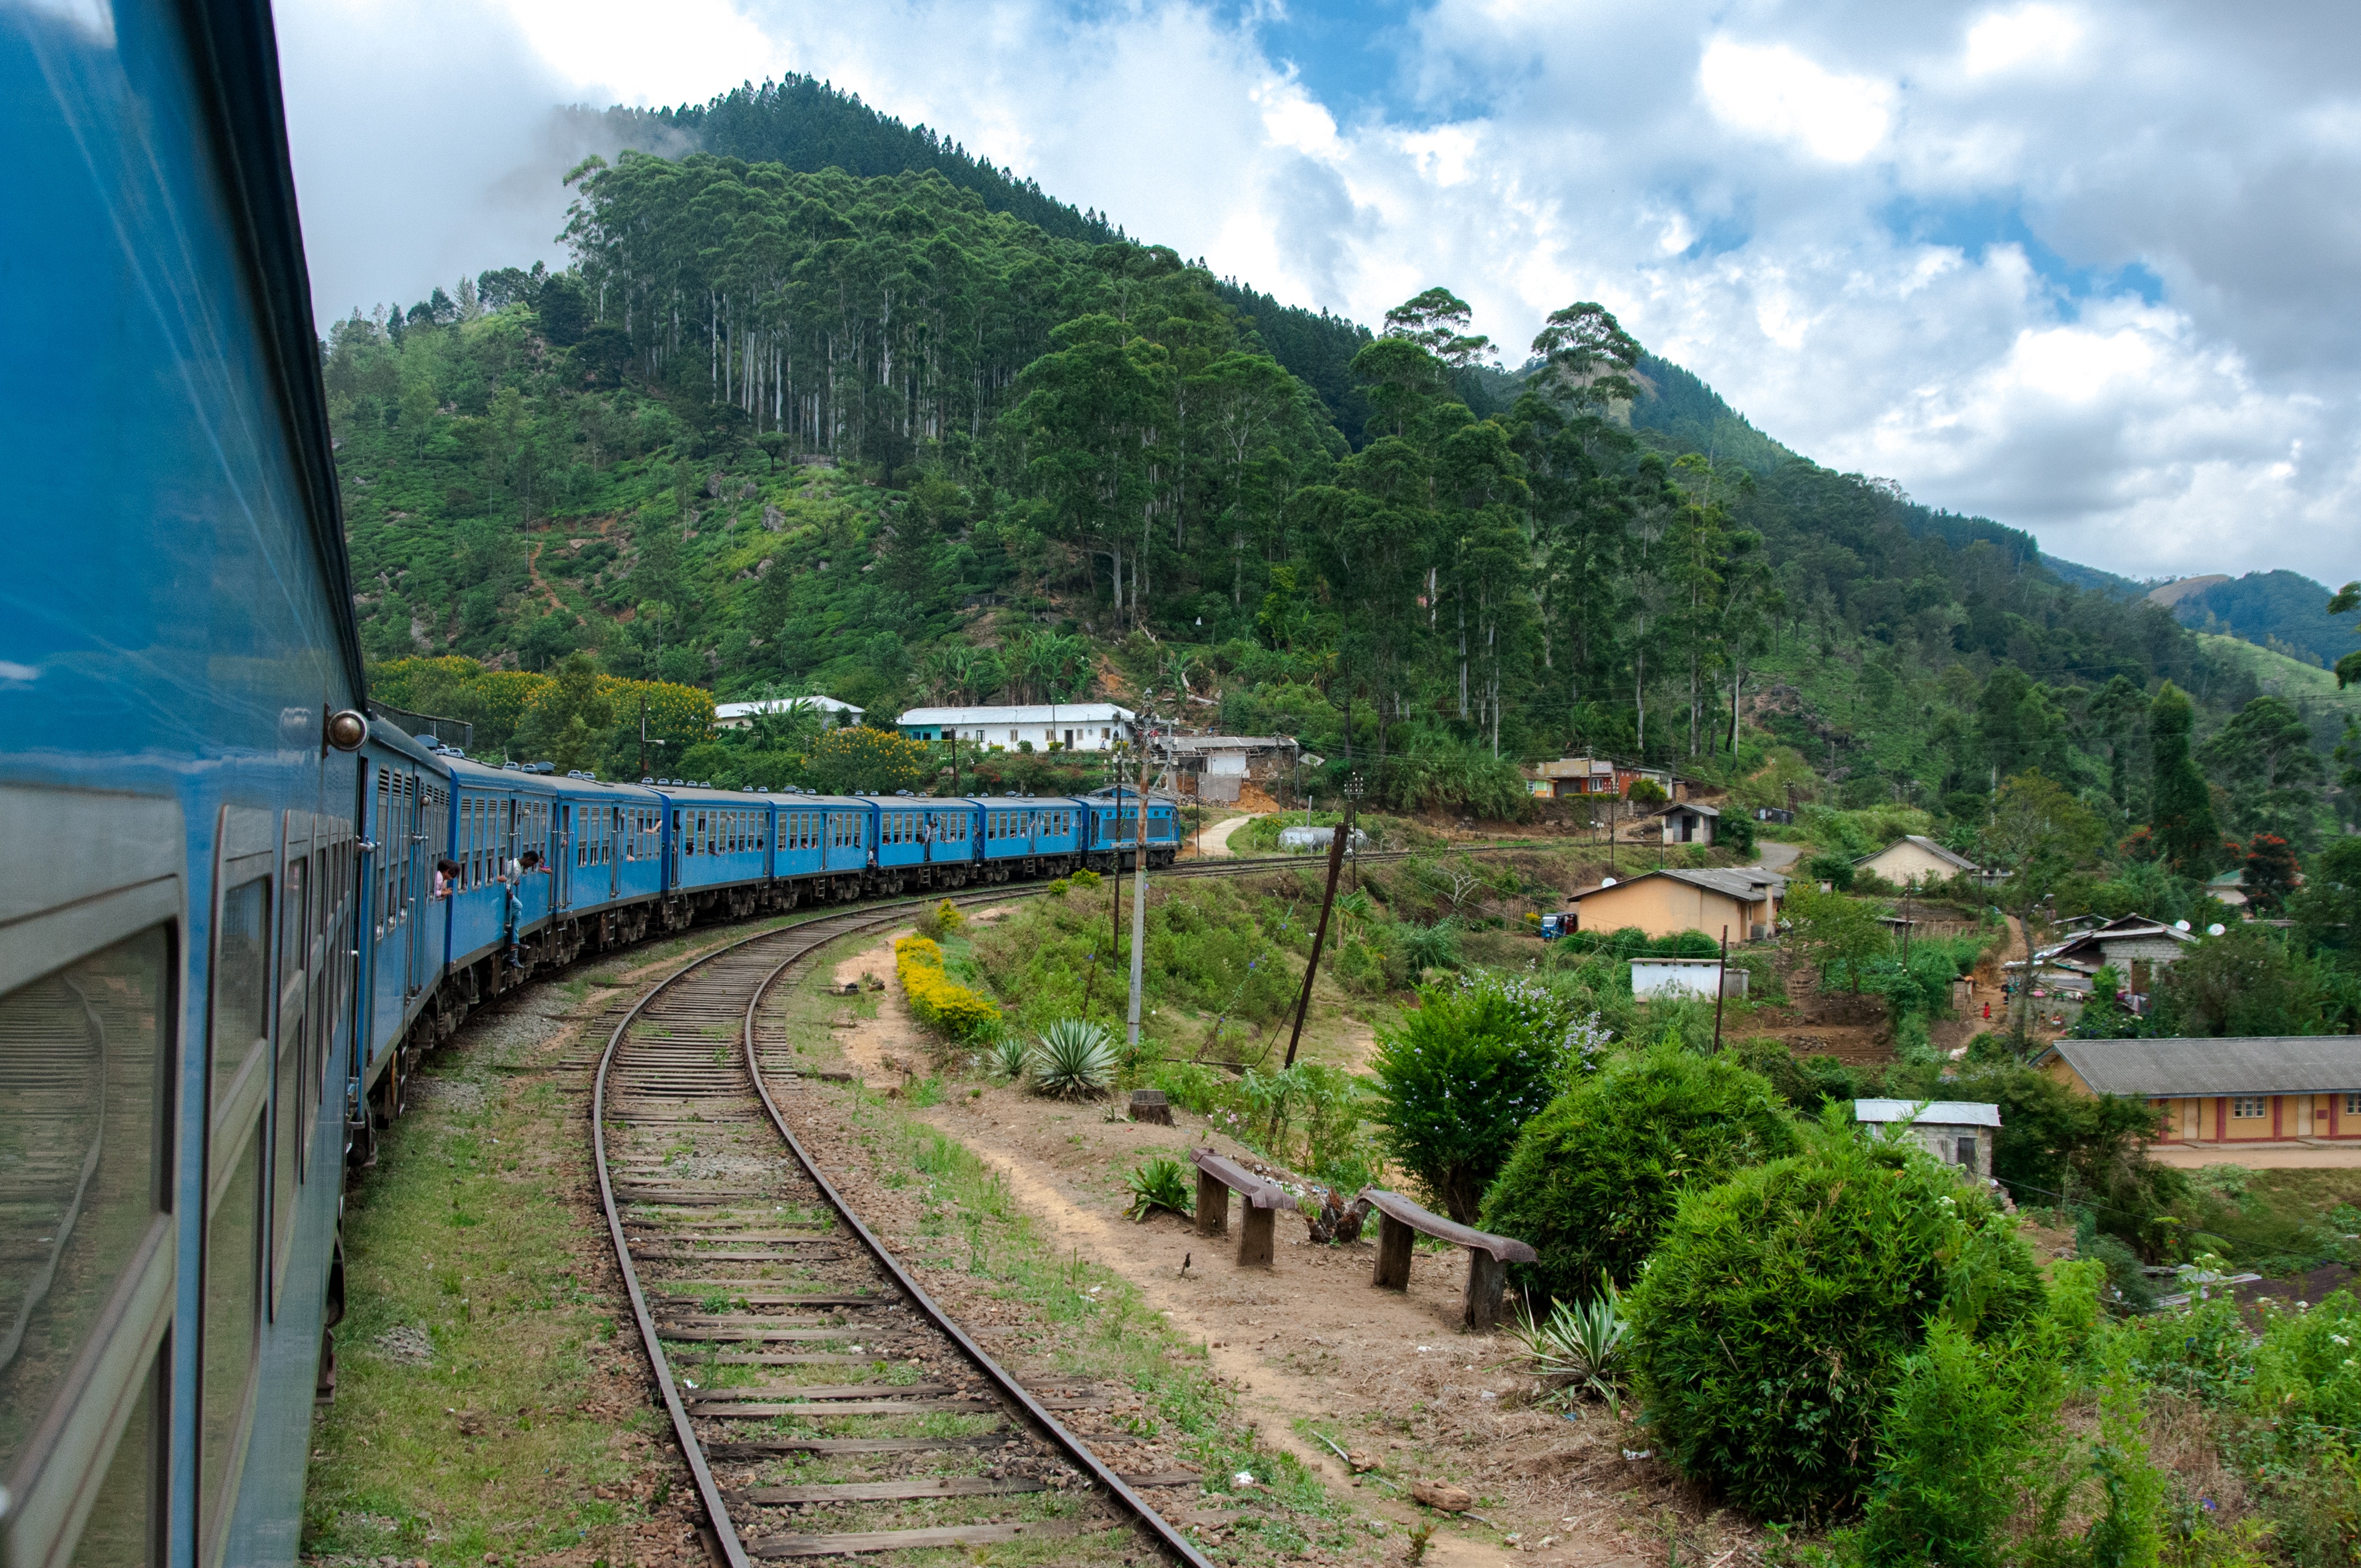
mountain, track, train, transport, vehicle, rail transport, rolling stock